Lorraine American Cemetery and Memorial

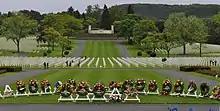
Lorraine American Military Cemetery, Memorial Day 2010, ceremonial wreaths

Lorraine American Cemetery and Memorial is a Second World War American military war grave cemetery, located just outside Saint-Avold, Moselle, France. The cemetery, containing 10,481 American soldiers KIA (the second largest number of American burials in Europe, after the Meuse-Argonne American Cemetery of World War I dead, with 14,246), covers , was dedicated in 1960. It is administered by the American Battle Monuments Commission.